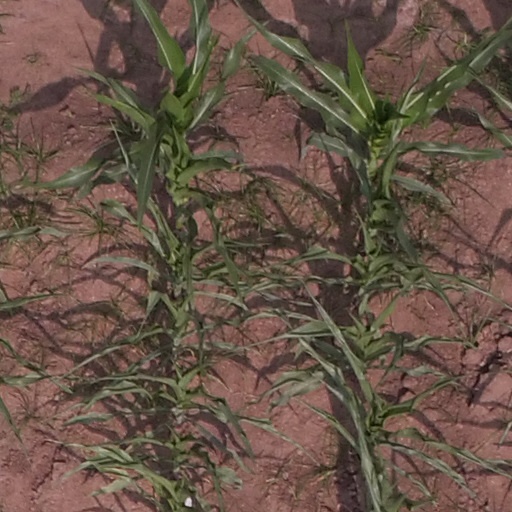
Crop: maize; corn